Floris White Bull

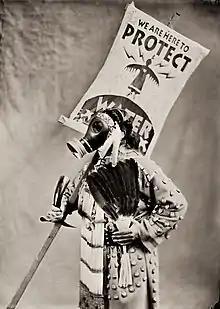
White Bull in 2018

She reported that she suffered from post-traumatic stress disorder, after her arrest at the protest.